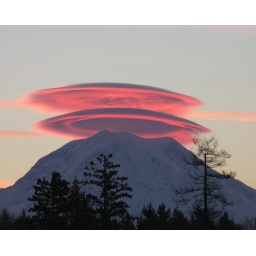
Lenticular clouds over Mt. Rainier. Taken from my home in Puyallup WA. 11/20/ 2004